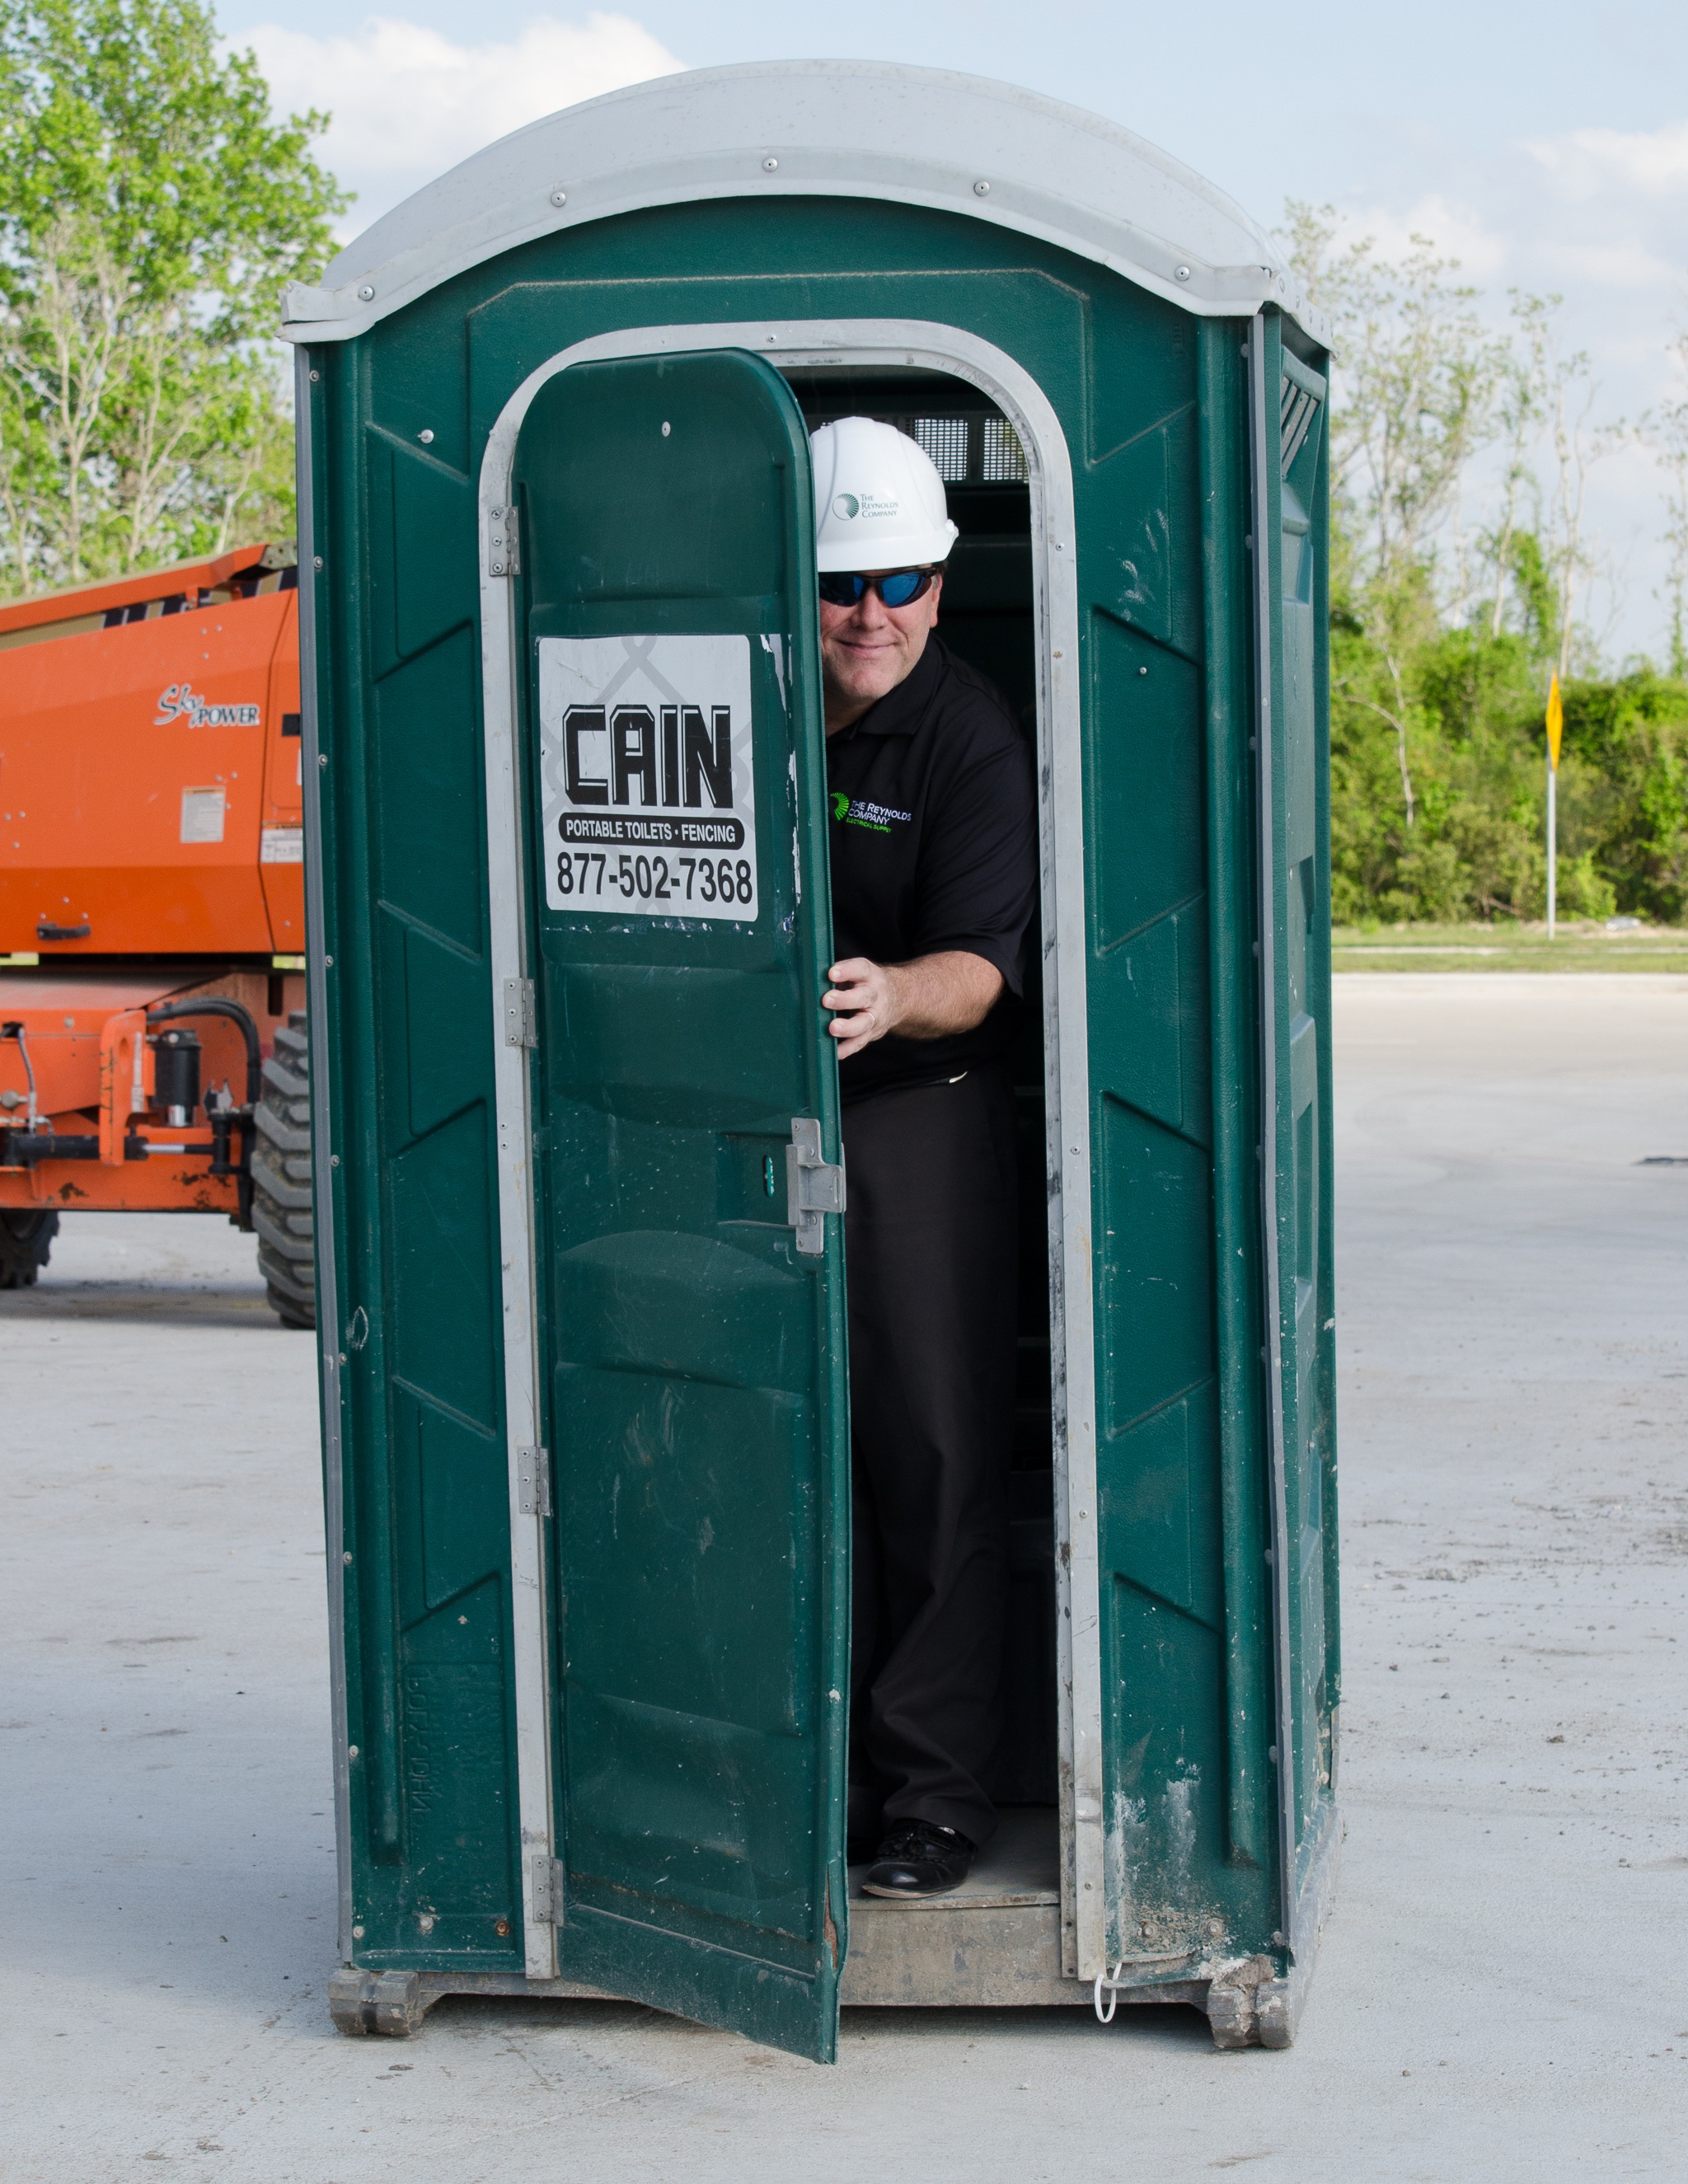
green, vehicle, toilet, bathroom, construction worker, public toilet, telephone booth, outdoor structure, porter potty, construction guy, portable toilet